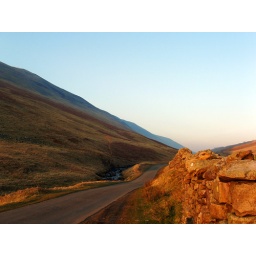
Dry stone wall in evening sunlight